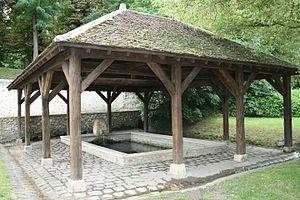
Le lavoir, près du cimetière, où se trouve la tombe de Louis BRAILLE (Coupvray, Seine-et-Marne, région Île-de-France).
Coupvray est une commune française située dans le département de Seine-et-Marne, en région Île-de-France. Elle fait partie du secteur IV de la ville nouvelle de Marne-la-Vallée, appelé Val d'Europe, et de l'intercommunalité Val d'Europe Agglomération.